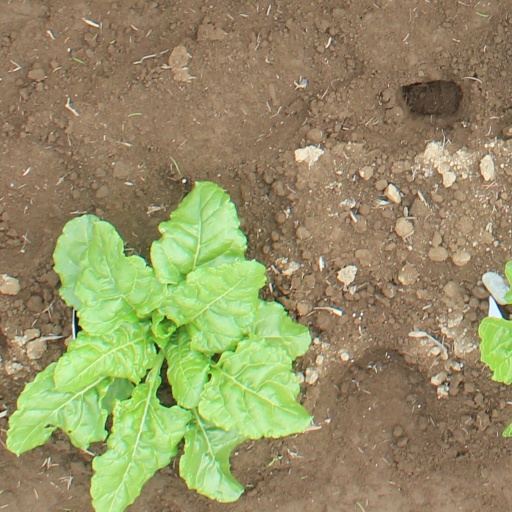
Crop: sugar beet